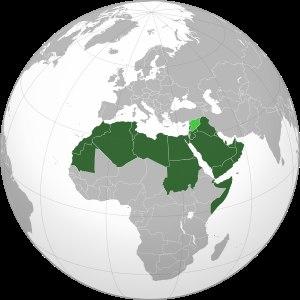
La géopolitique du Moyen-Orient au XXIᵉ siècle s'attache à la description et à l'analyse des relations des États de cette région entre eux et avec le reste du monde depuis le début de ce siècle. Cette description prend en considération les facteurs politiques, géographiques, économiques, démographiques et culturels qui les influencent. Le terme de géostratégie est aussi employé dans un sens voisin de celui de géopolitique.